Militsiya

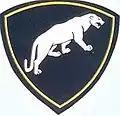
ODON shoulder patch

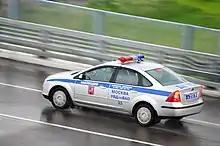
Moscow Militsiya Ford Focus.

Another unique militsiya feature is the use of conscripted soldiers from the Internal Troops and special motorized militsiya units ("СМЧМ", SMChM) for regular urban policing and for securing various mass events, which required more force employment than usual. The Internal Troops and SMChMs are the gendarmerie-like military force who can be assigned to carry out simple public security tasks like patrolling while being accompanied by professional militsioners, or cordoning large crowds at sport events, concerts, and protests. These soldiers possess no firearms on their policing duties, however they are equipped with PR-73 rubber police batons, PR-90 tonfas and related equipment; when called to perform riot control duties, they are typically equipped with ballistic shields and tear gas. The SMChM soldiers typically wear grey militsiya uniforms, distinguished from commissioned officers by wearing standard-issued sapogi instead of individual boots or shoes, the Internal Troops wear green military uniform. During emergencies, raids, dragnets and other police operations, they are equipped with bullet-proof vests and protective gear, firearms and armoured vehicles while performing their policing duties.